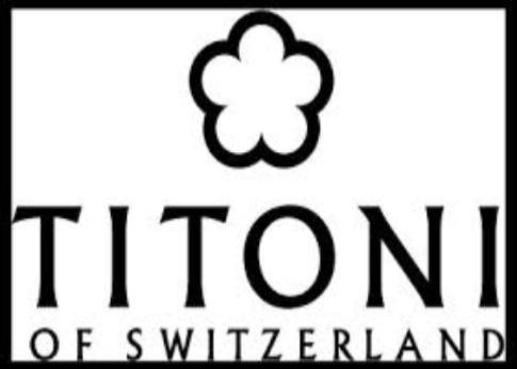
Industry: Clothes